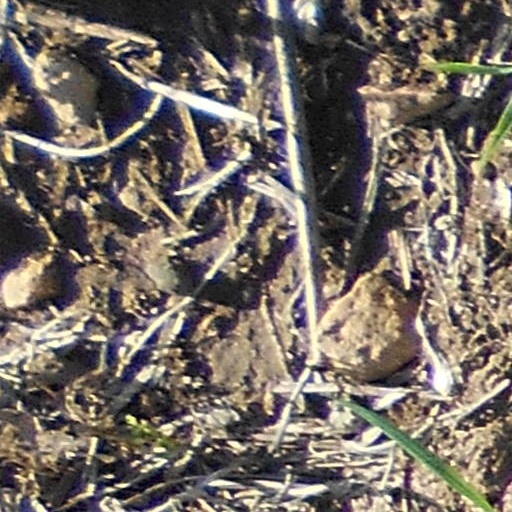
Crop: wheat